2015 South India floods

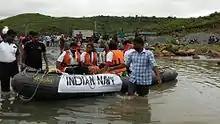
Relief efforts by the Indian Navy in Chennai

Tamil Nadu Chief Minister Jayalalithaa announced an initial allocation of for relief and rehousing, with for each family who had lost relatives in the floods. 12 cyclone shelters were built in Nagapattinam district, while 11 teams of the National Disaster Response Force (NDRF) were dispatched to Tamil Nadu. Over 10,000 people had been rescued by 14 to 27 November and dozens of relief camps established . The Indian Air Force deployed four helicopters to airlift flood victims from inundated parts of Chennai city. Over 5,300 people had been rescued by 16 November and dozens of relief camps established. Political parties in Tamil Nadu demanded swift action and the allocation of central government relief funds. Opposition party Dravida Munnetra Kazhagam (DMK) donated to the state government on behalf of the party. DMK leader Karunanidhi however criticised the government's disbursement of as insufficient considering the amount of damage resulting from the floods. He and local Communist Party of India state secretary R Mutharasan urged efforts to obtain large amounts of federal disaster relief funding; Karunanidhi further suggested soliciting funds "from the rich in Tamil Nadu for disaster relief and the establishment of party monitoring committees to ensure a speedy disbursal of relief without any discrimination". Anbumani Ramadoss, Lok Sabha MP from the Pattali Makkal Katchi demanded an immediate be disbursed to families that had lost their livelihoods because of the flooding.